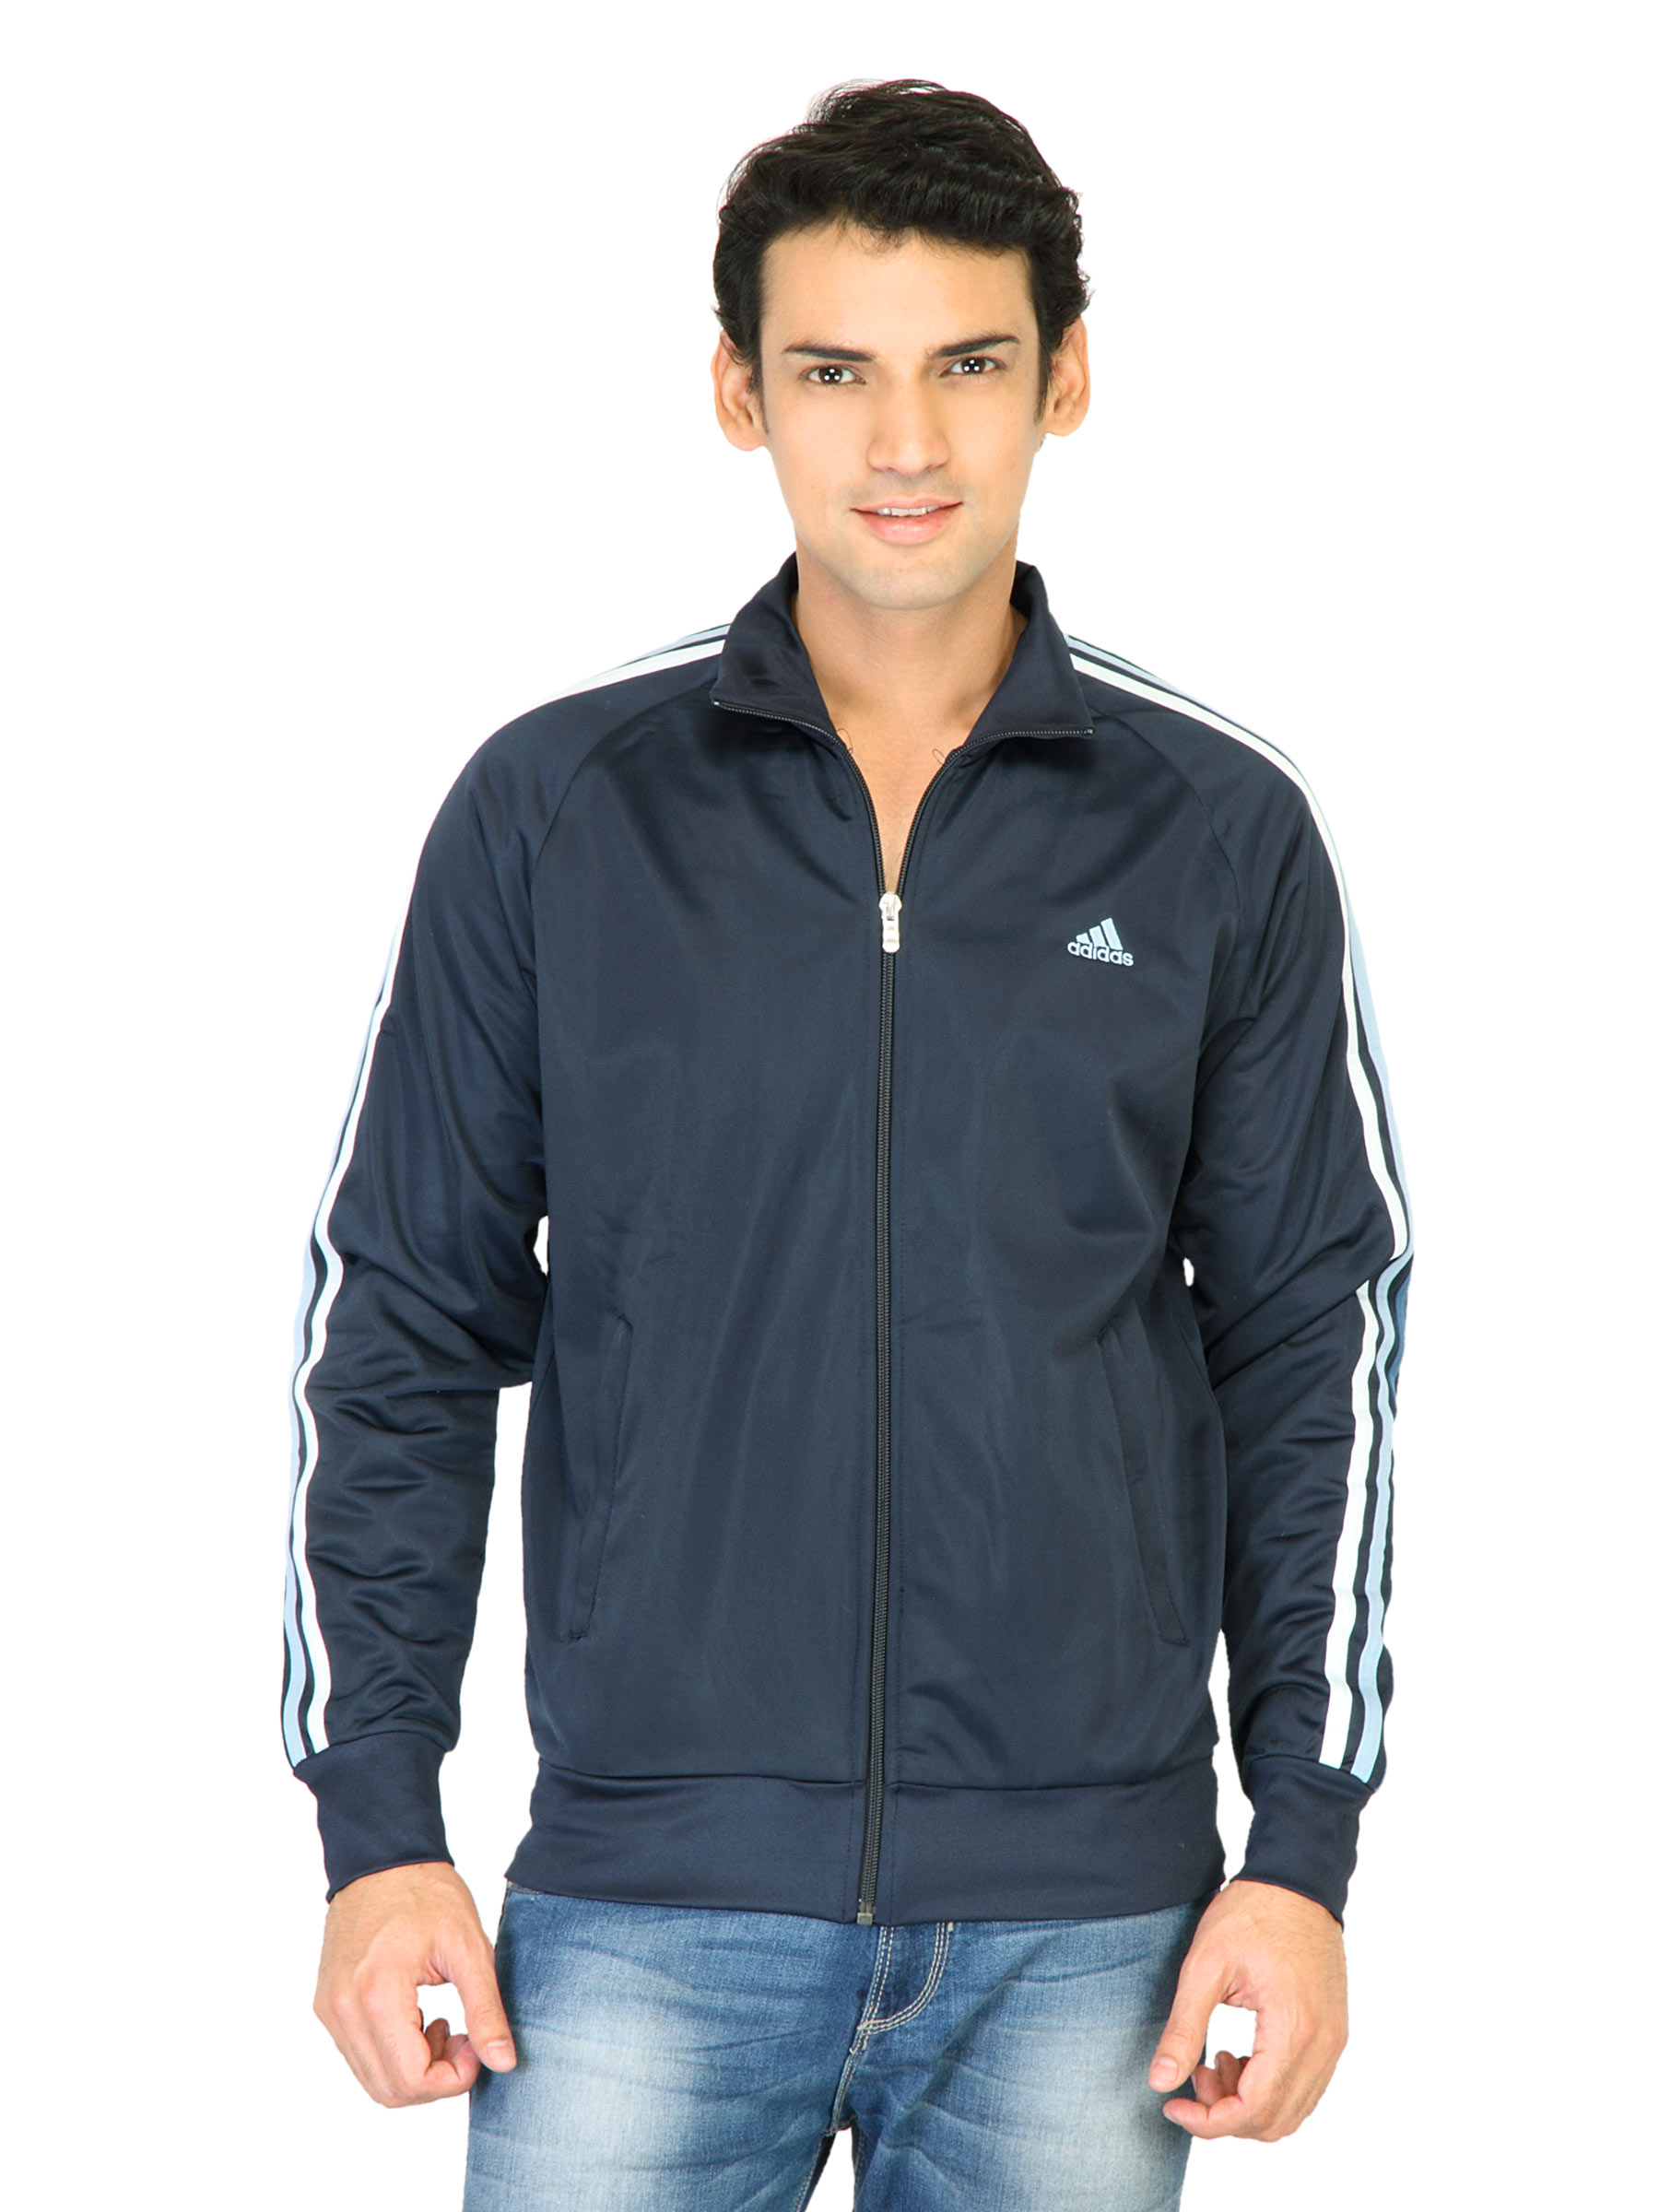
ADIDAS Men Solid Navy Blue Jackets
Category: Apparel / Topwear / Jackets
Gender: Men
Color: Navy Blue
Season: Fall 2011
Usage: Casual